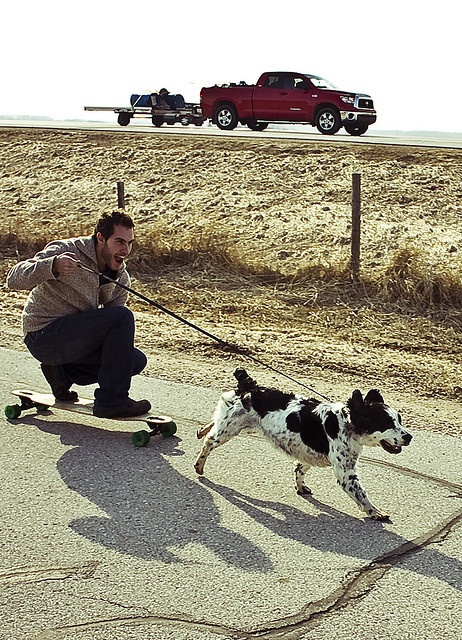
A man riding a skateboard while being towed by a black and white dog.
A man being pulled by a dog while on a skateboard.
A person on a skateboard with a leash tied to a dog
A man on a skateboard and a dog on a leash
A man on a skateboard is pulled by a dog.